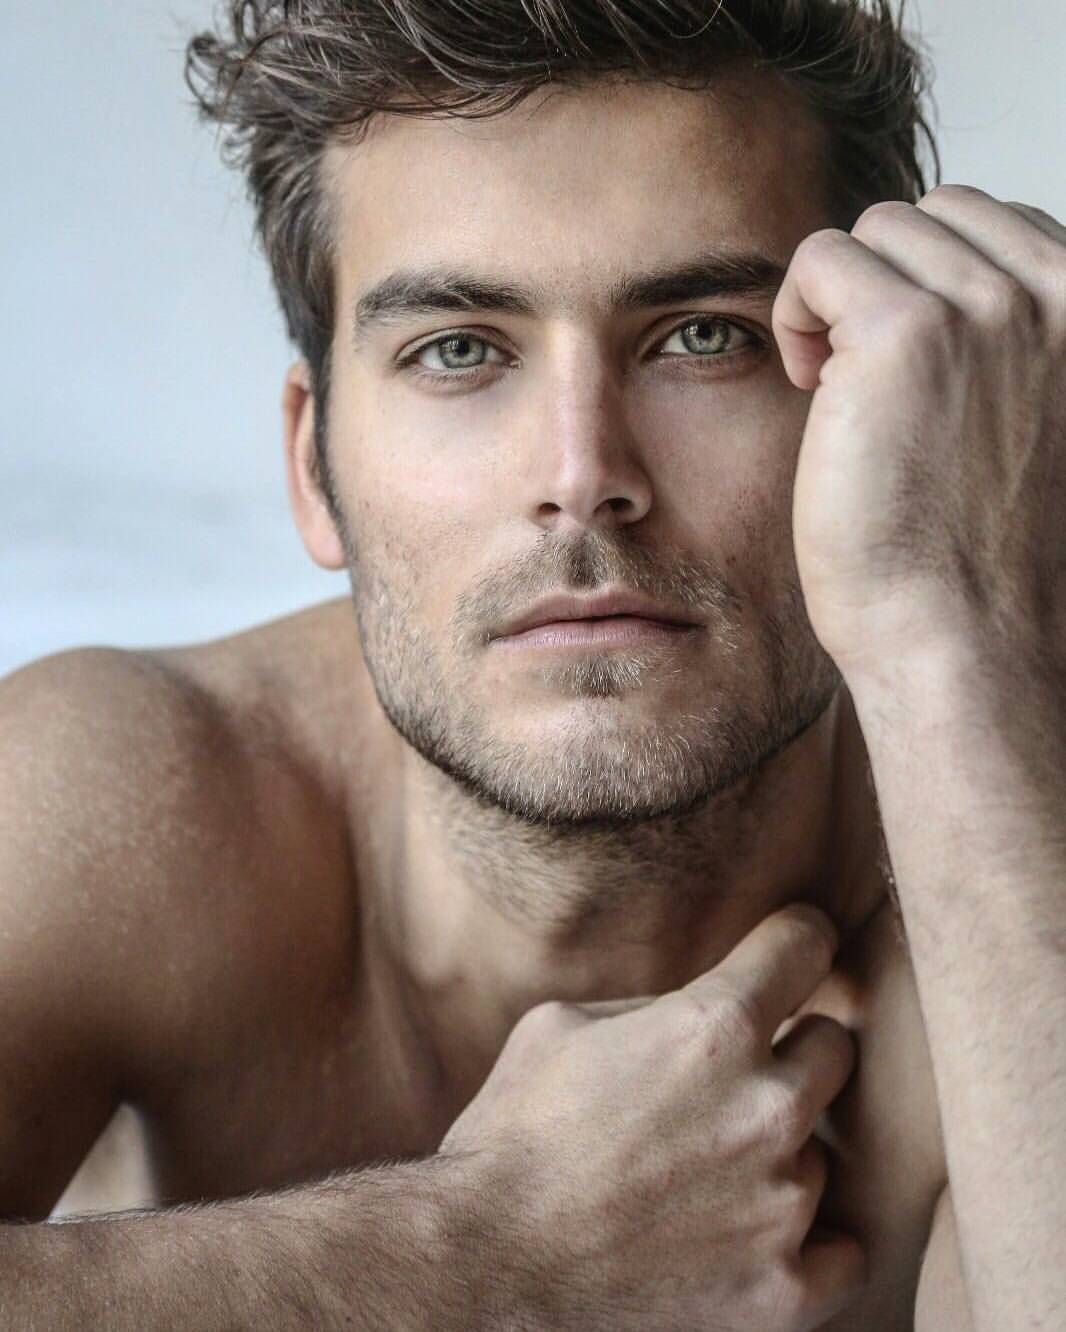
Portrait style: Real Portrait